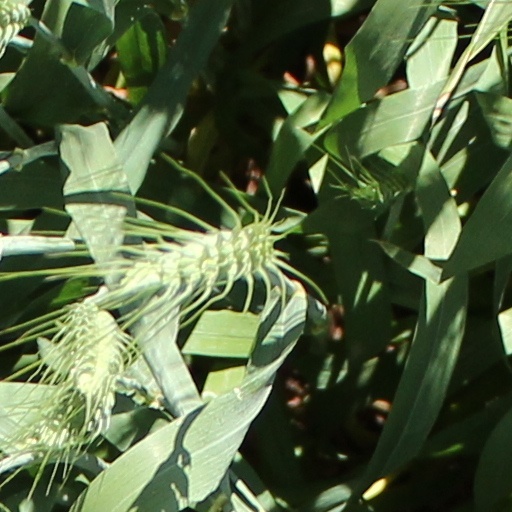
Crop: wheat